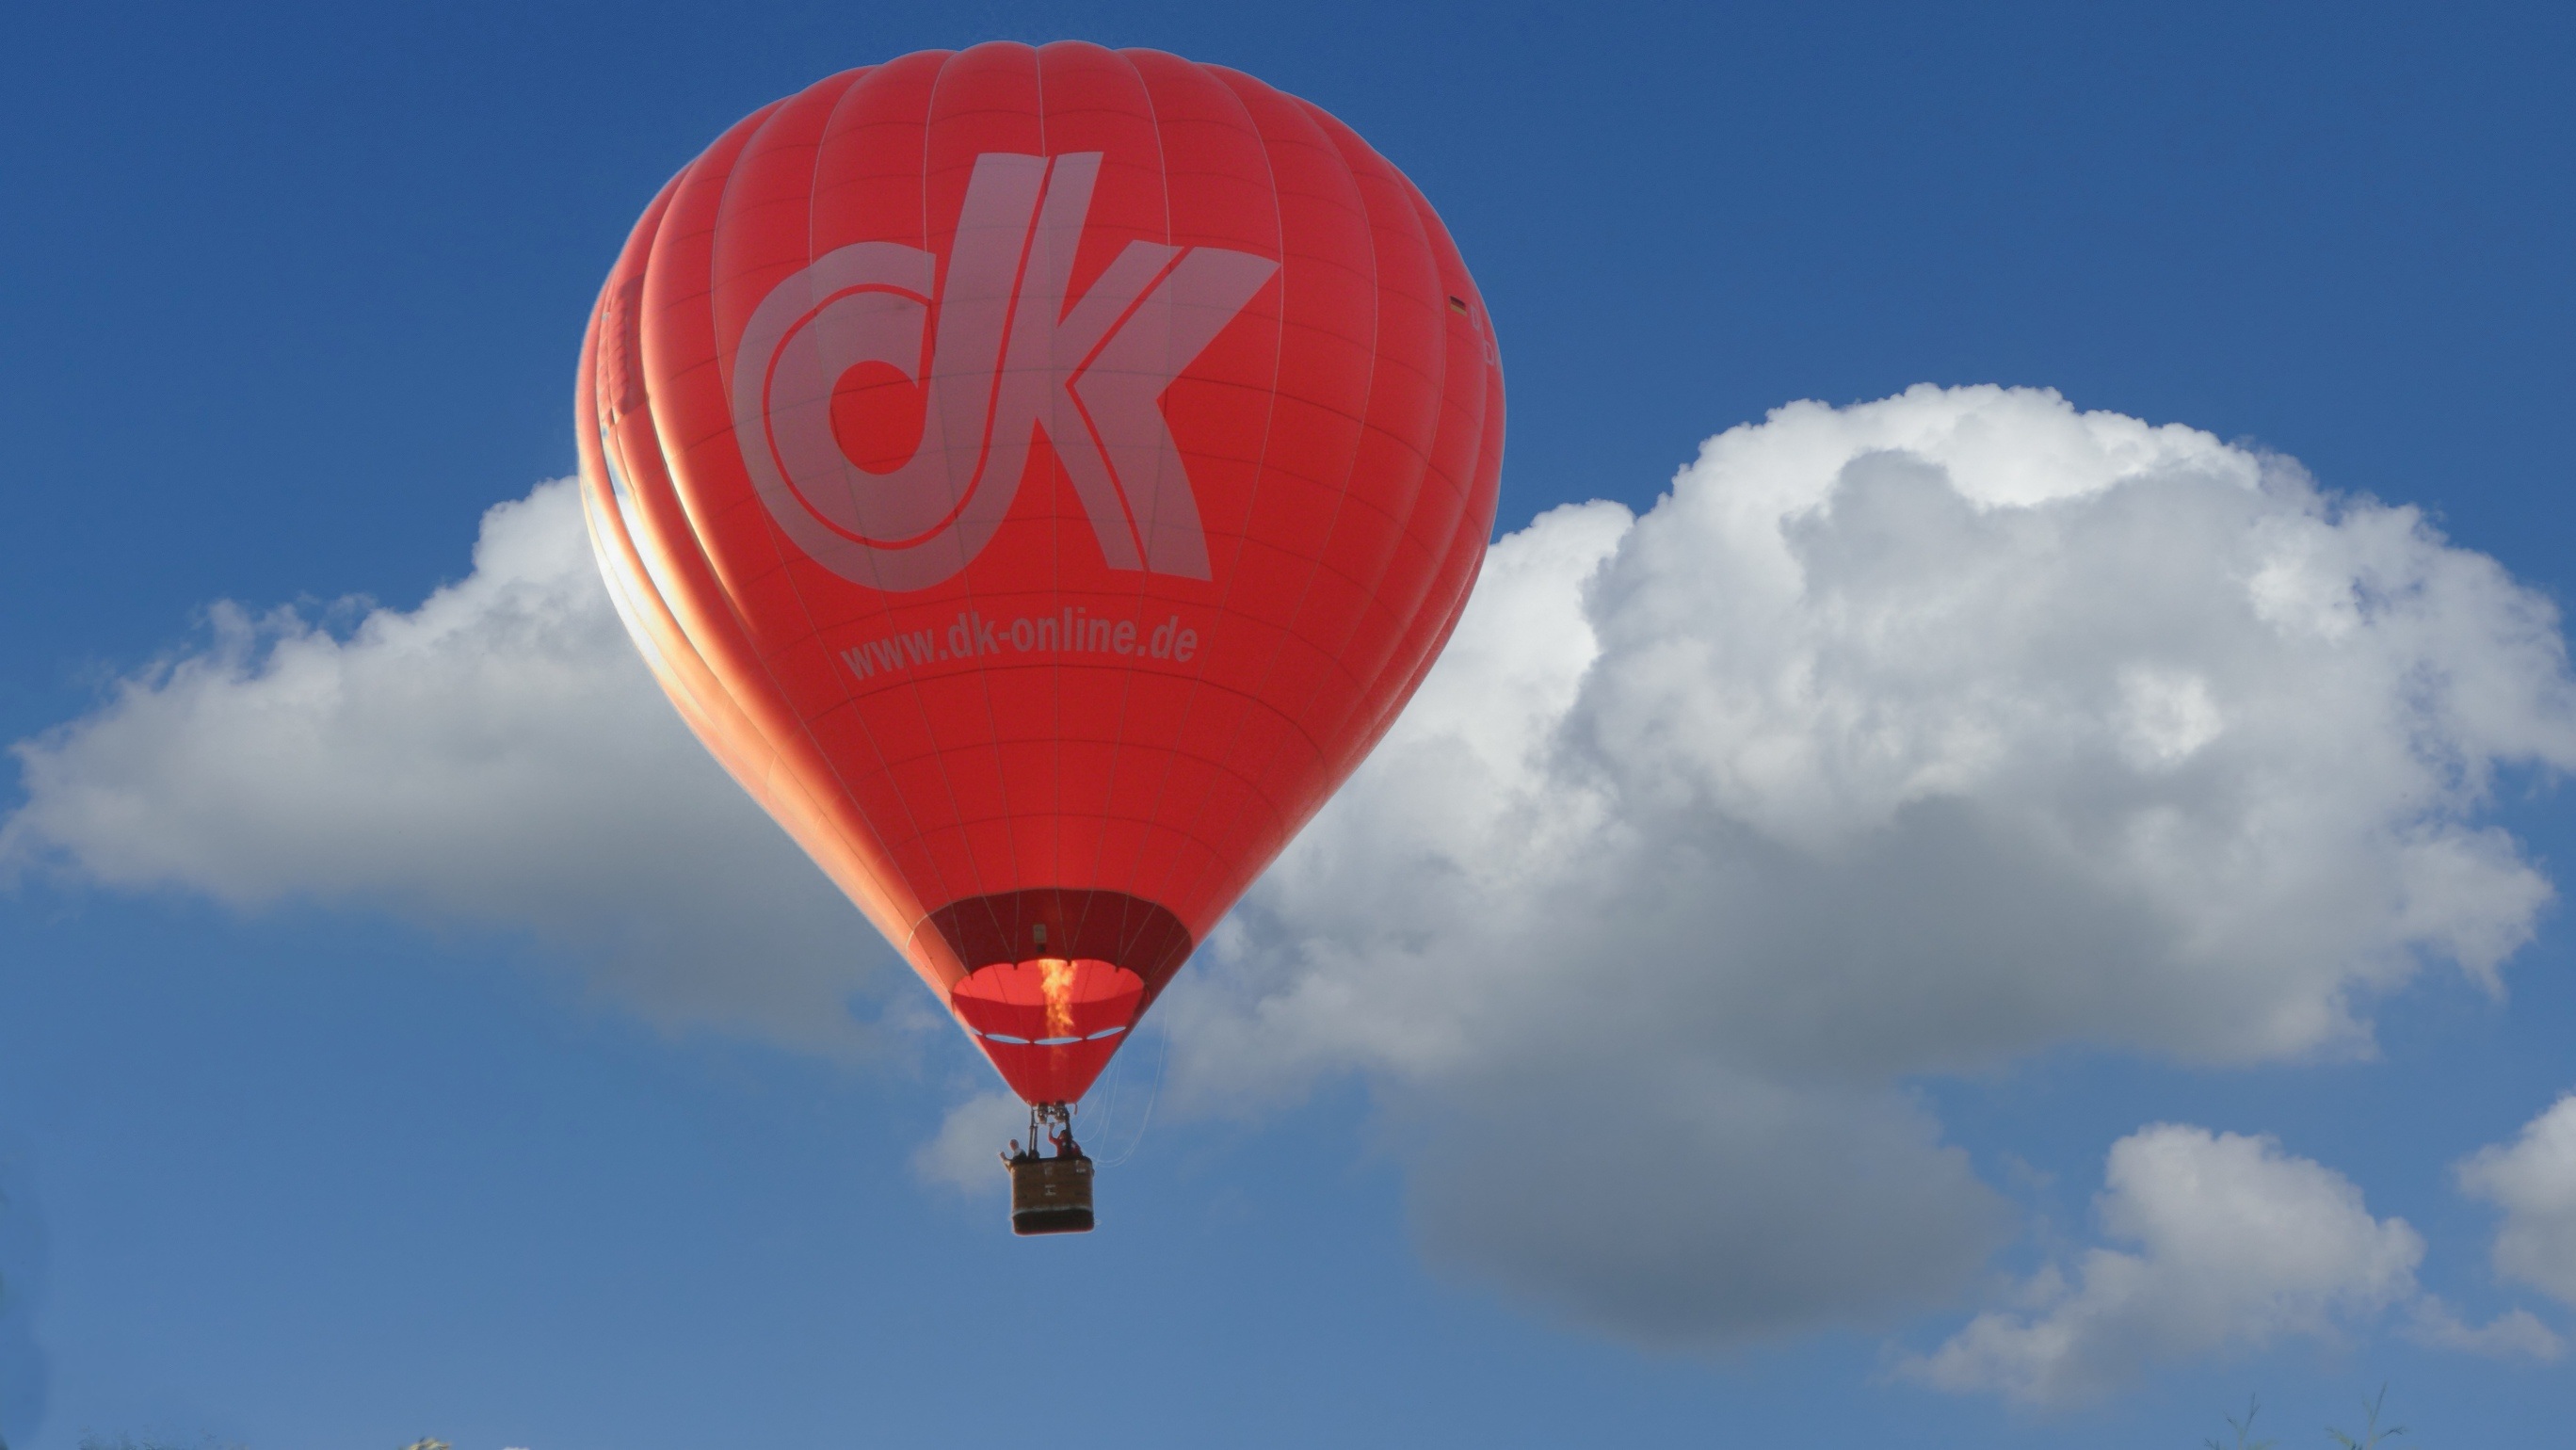
wing, sky, balloon, hot air balloon, aircraft, vehicle, leisure, toy, clouds, air sports, hot air ballooning, heissluftballon ride, ride in hot air balloon, atmosphere of earth